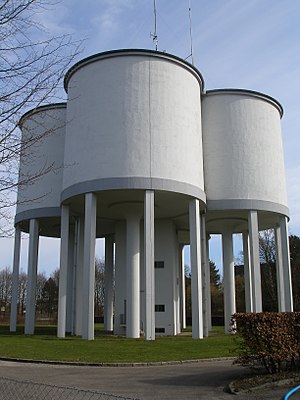
Vandtårnene på Baunehøj
Det hvide vandtårn (nedrevet 2017)
Vandtårnene på Baunehøj dækker over de to vandtårne, det hvide vandtårn og røde vandtårn i det sydvestlige hjørne af Danmarks Tekniske Universitets campus i Kongens Lyngby. Det hvide vandtårn blev dog revet ned i 2017 og tilbage står således nu kun det røde vandtårn. Dette er nu det eneste tilbageværende vandtårn tilhørende Lyngby-Taarbæk Kommune. To andre vandtårne i kommunen tilhører henholdsvis Gentofte Kommune og staten.